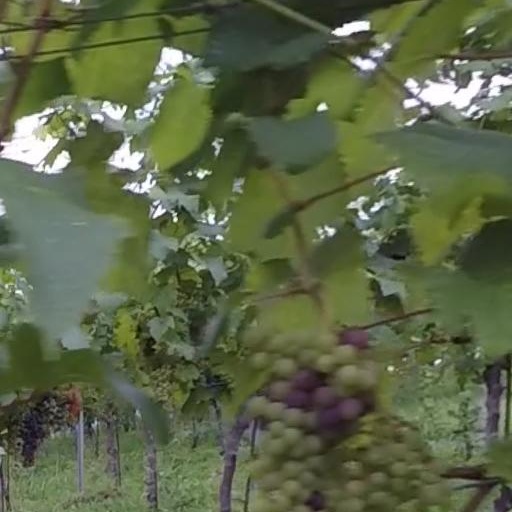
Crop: grape